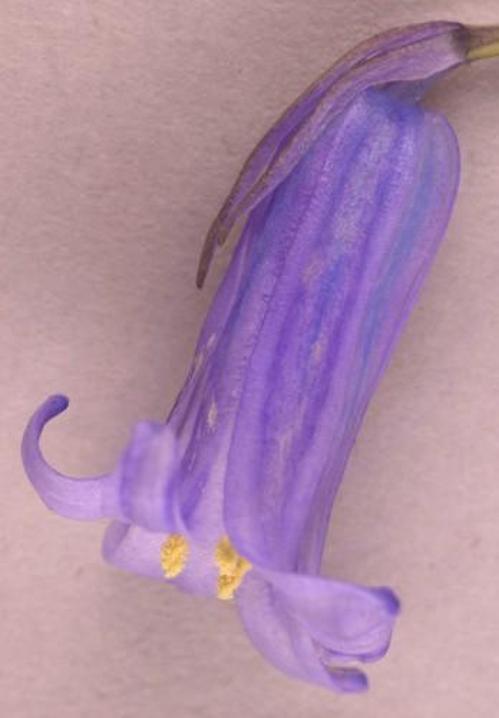
Flower: Bluebell